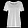
Label: T - shirt / top